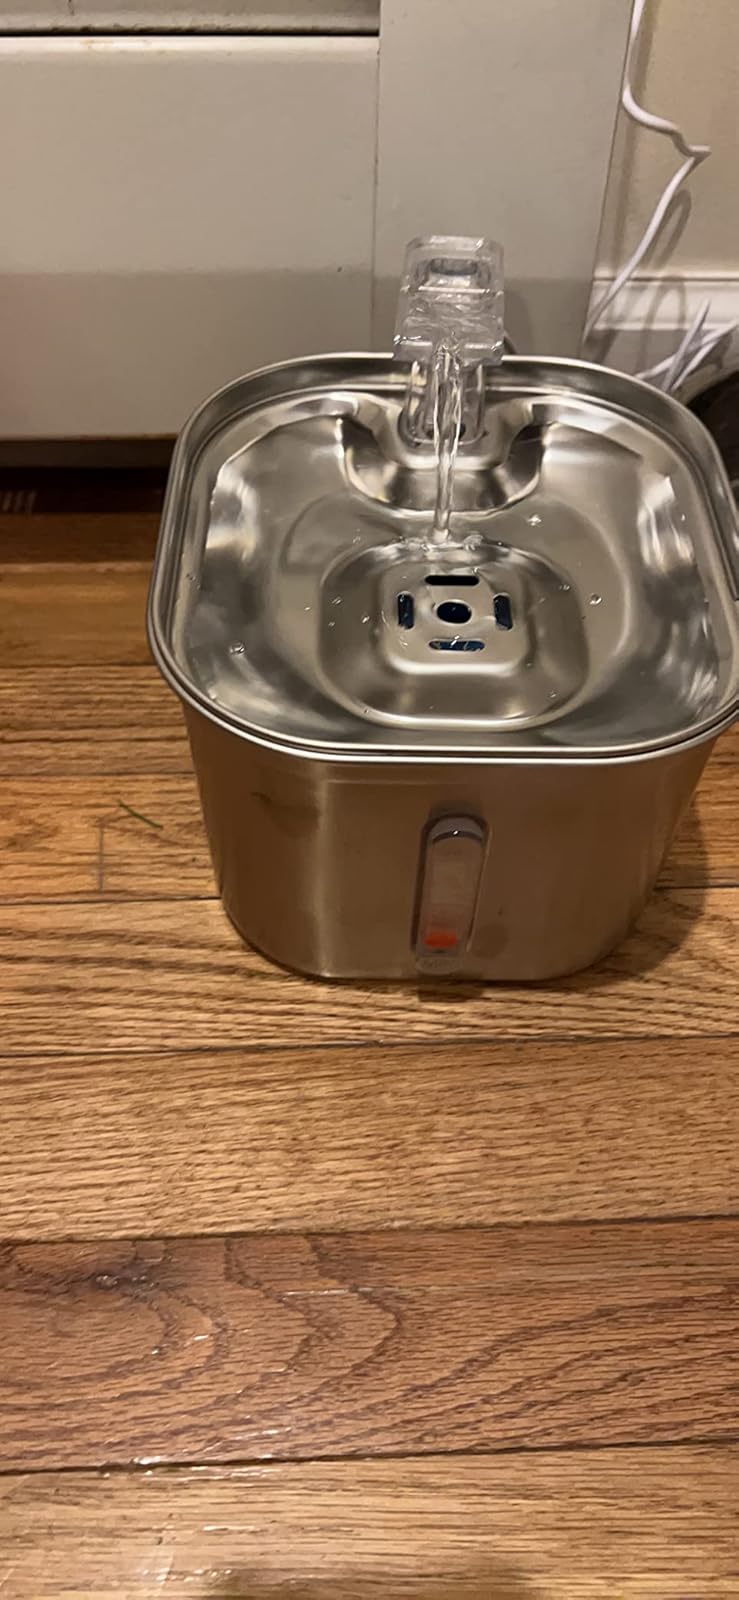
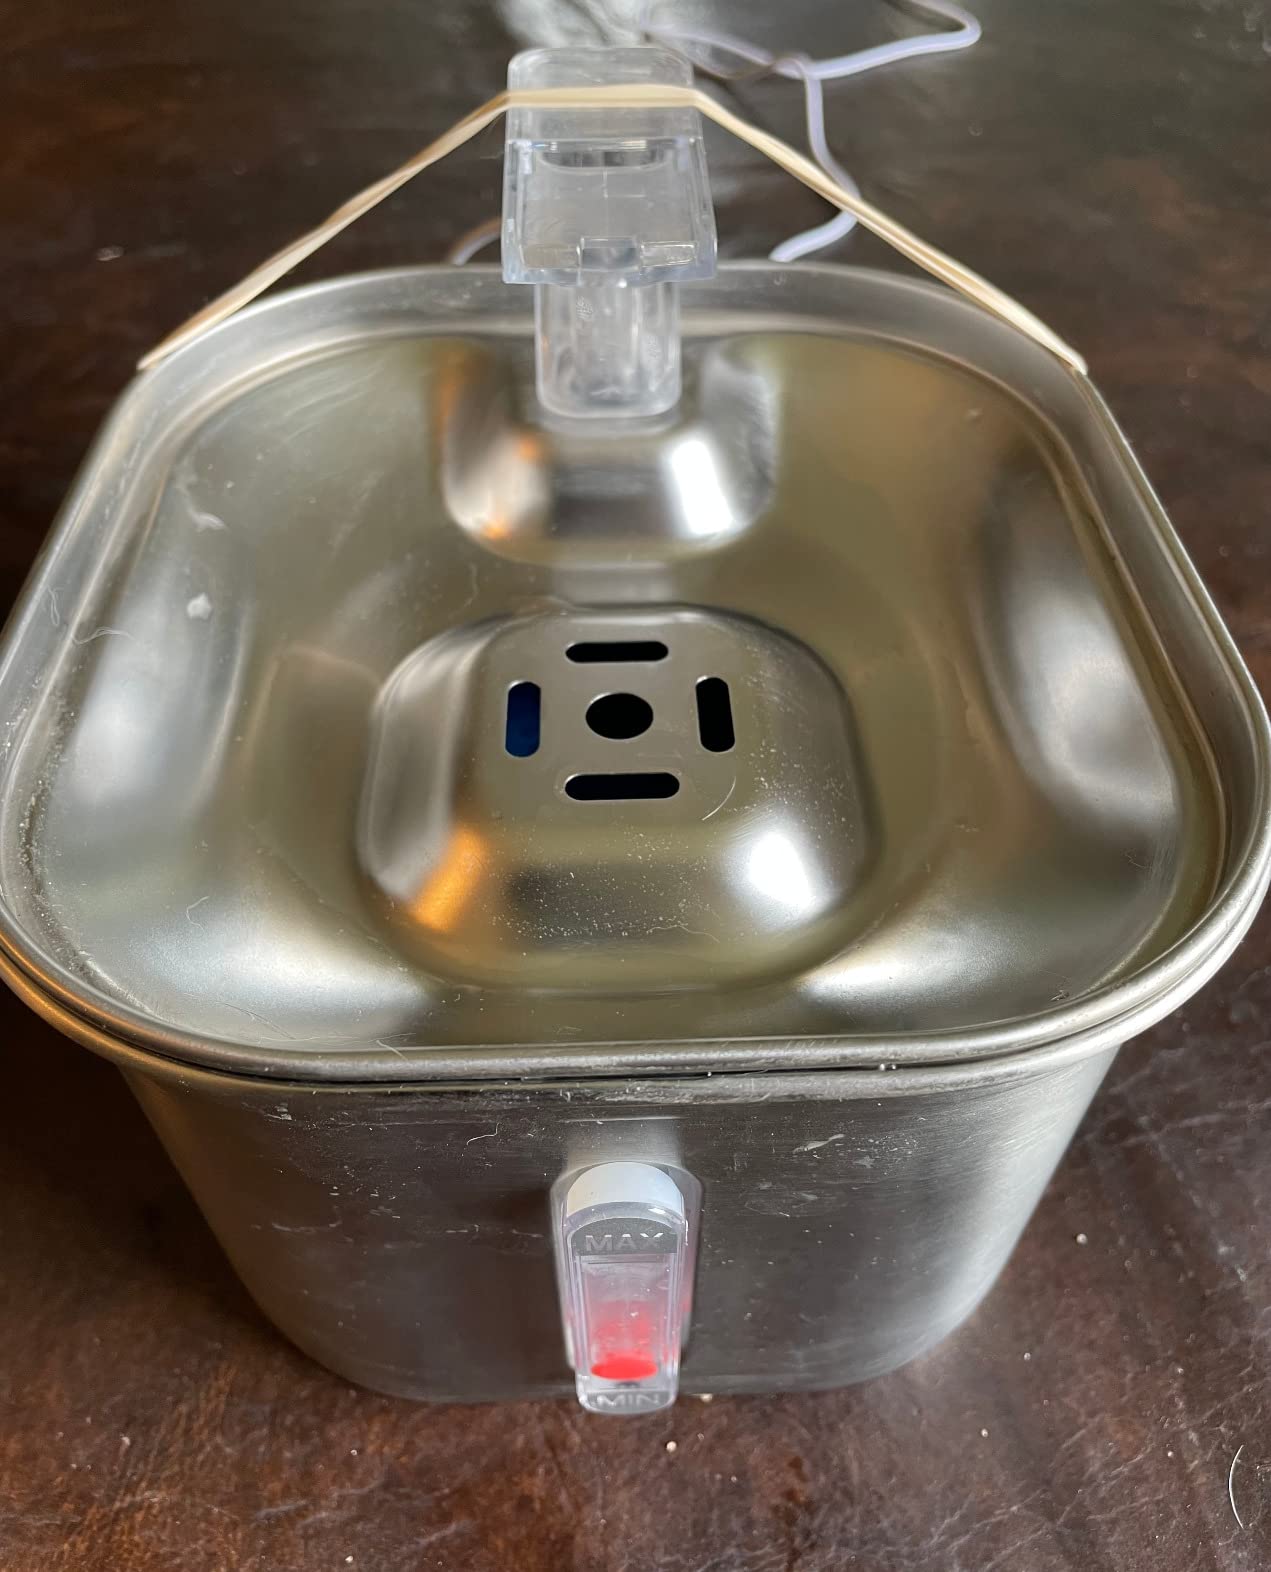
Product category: items_bowl
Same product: yes